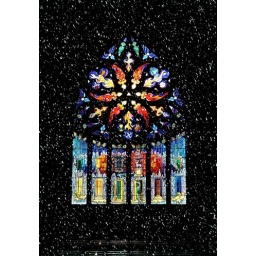
Stained glass window in church in Linlithgow, East Scotland